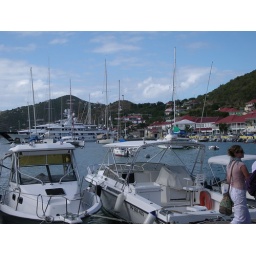
boat yard lighthouse in distance